Jon Vaughn

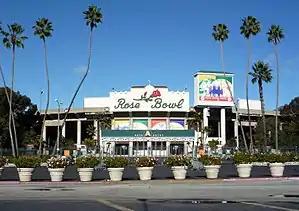
Vaughn's 1989 Big Ten Champions appeared in the Rose Bowl.

During his two seasons playing for the University of Michigan Wolverines, he played for back-to-back Big Ten Conference Champions. He accumulated rushing statistics in only 16 NCAA games. However, in his redshirt sophomore 1990 season, he was selected Co-Big Ten Offensive Football Player of the year (along with University of Iowa Hawkeyes players Nick Bell and Matt Rodgers) by the conference's coaches when he started 11 of 12 games. Vaughn, who wore #25 for the Michigan Wolverines football program in 1989 and 1990, played running back after redshirting as a defensive back who wore #46 in 1988.